WNK1

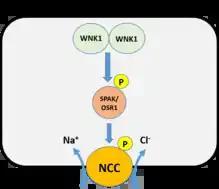
WNK1 homodimer phosphorylates SPAK/OSR1, which then subsequently activates the NCC via phosphorylation. Activated NCC allows the influx of Na ions and Cl ions.

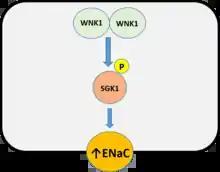
WNK1 homodimer phosphorylates SGK1 which leads to increased ENaC expression.

In the distal convoluted tubule (DCT), WNK1 is a potent activator of the NCC that results in an increase in sodium re absorption that drives an increase in blood pressure. The WNK1 mutant found in FHHt harbors a large deletion within intron 1 that causes an increase in the expression of full length WNK1. The boost in WNK1 leads to increases in NCC activation that promotes the high blood pressure/hypertension associated with FHHt. WNK1 activates the serum-and glucocorticoid-inducible protein kinase SGK1, leading to increased expression of the epithelial sodium channel (ENaC), which also promotes sodium re absorption.